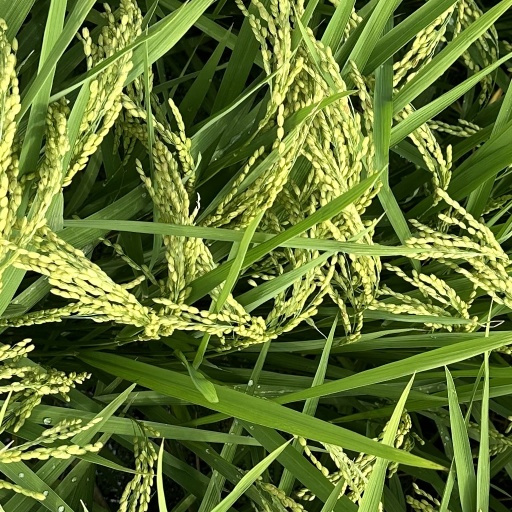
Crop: rice